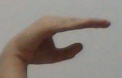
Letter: jeem